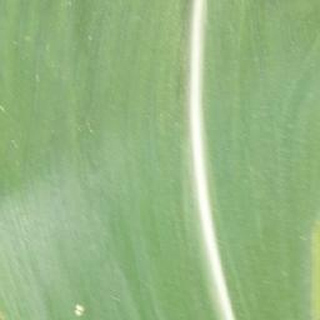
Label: healthy_corn